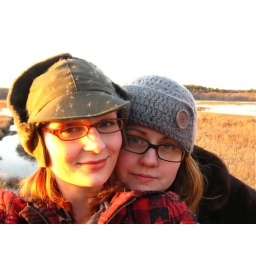
I got in a cat tail fight and that is why I'm covered in white fluff.